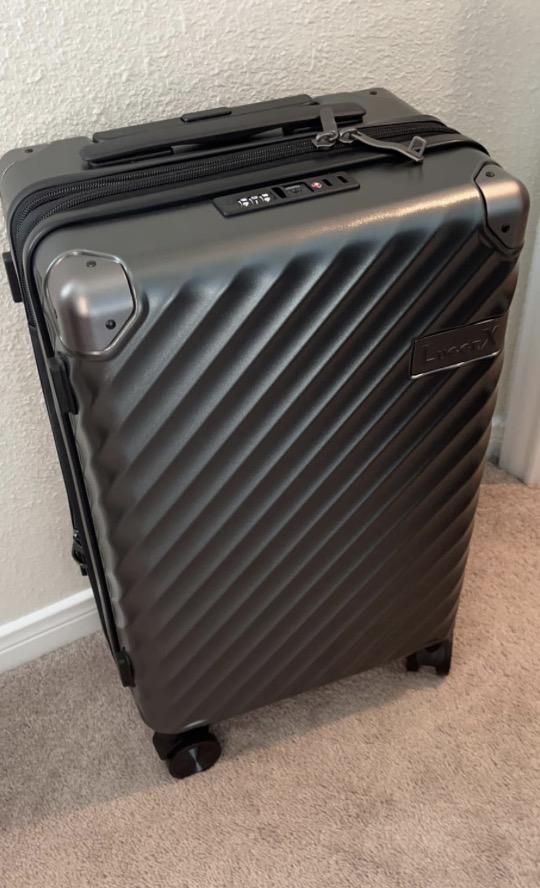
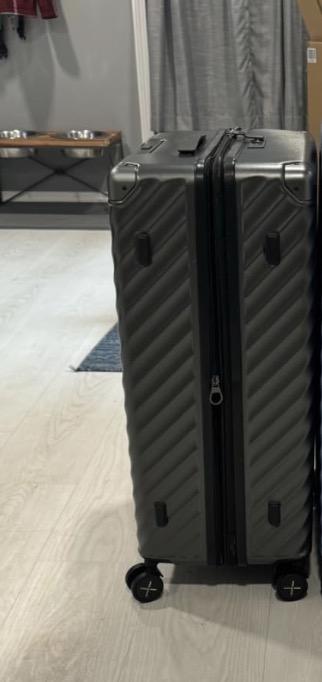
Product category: misc
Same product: yes